Lincosamides

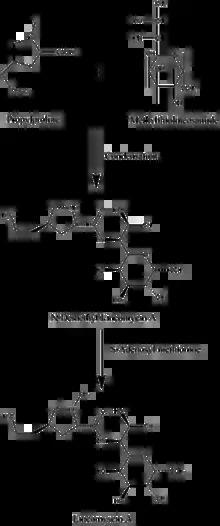
Chemical synthesis of lincomycin A. Propylproline and methylthio-lincosamide are joined via a condensation reaction. This reaction forms "N"-demethyllincomycin A, which is methylated via "S"-adenosylmethionine to form lincomycin A.

Lincosamides prevent bacterial replication in a bacteriostatic mechanism by interfering with the synthesis of proteins.